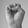
ASL letter: E